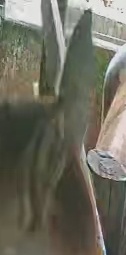
Face region: ears (position_of_ears)
Pain indicator: not_present